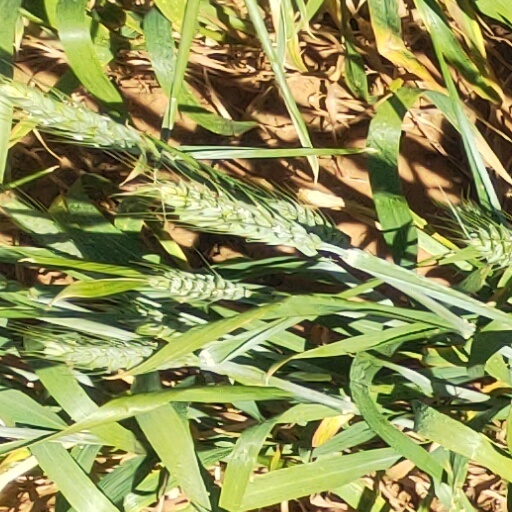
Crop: wheat